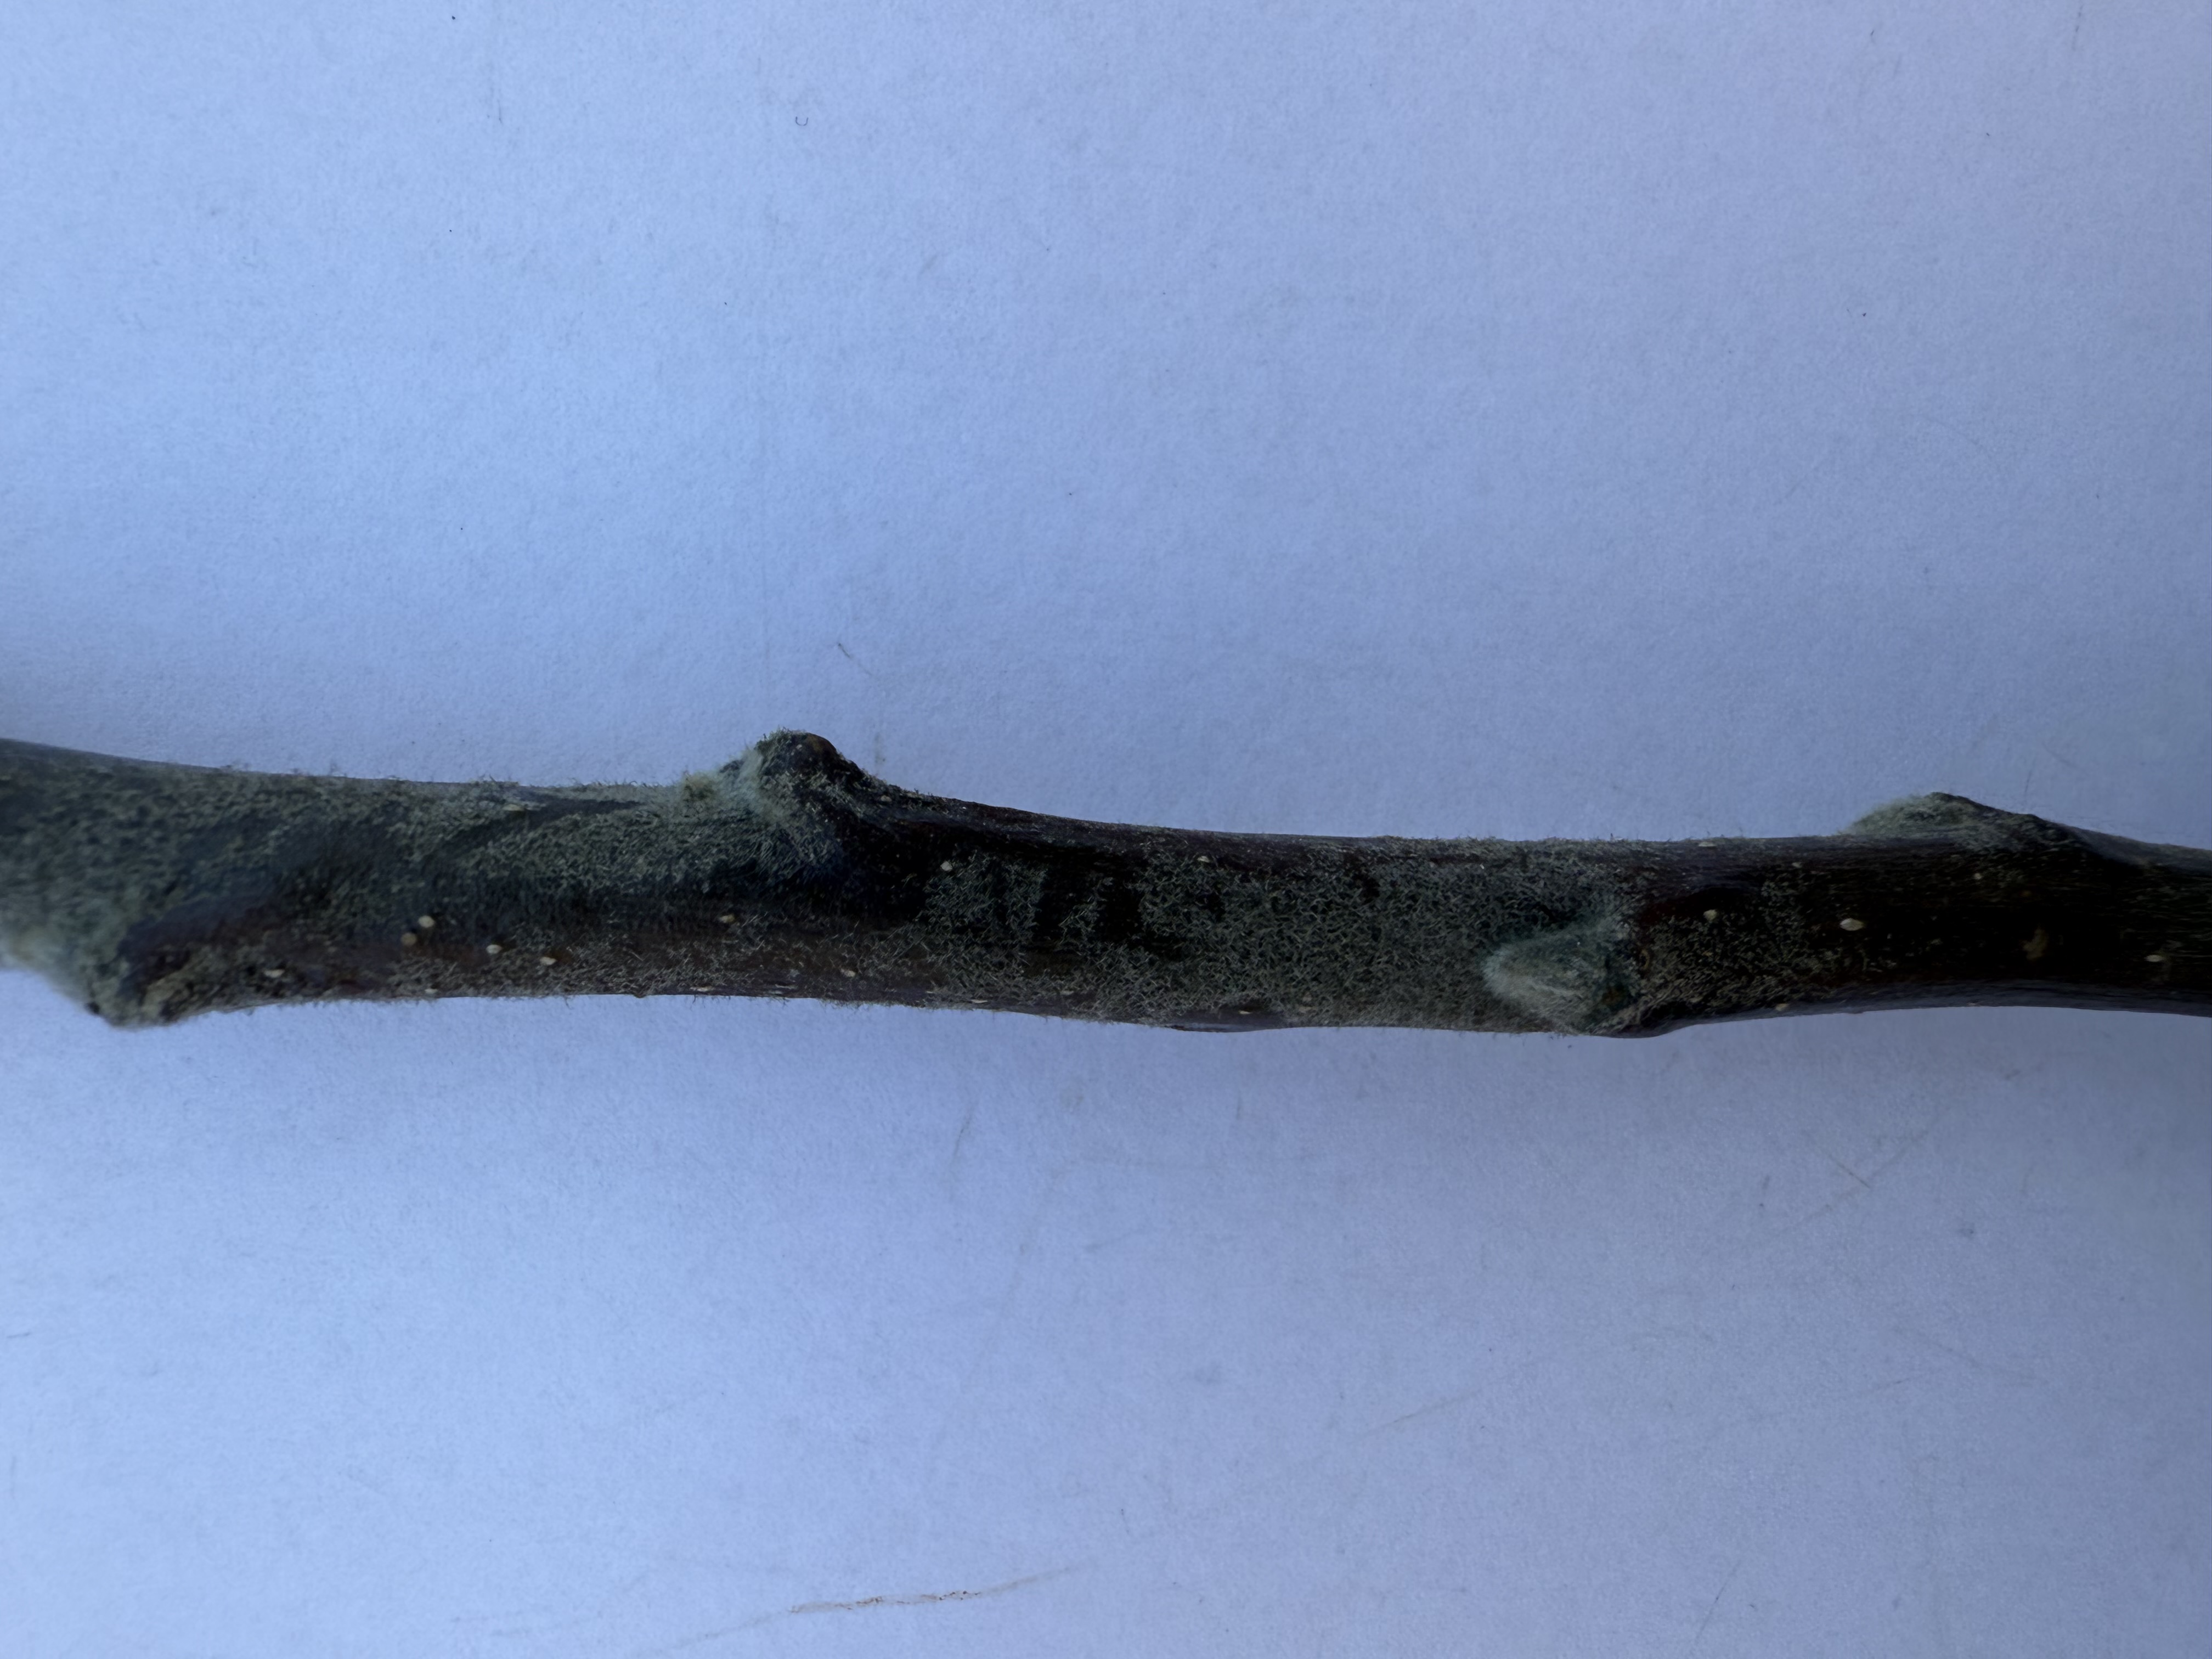
Variety: Amasya Apple